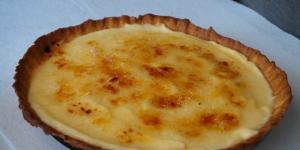
tarta de crema catalana facil